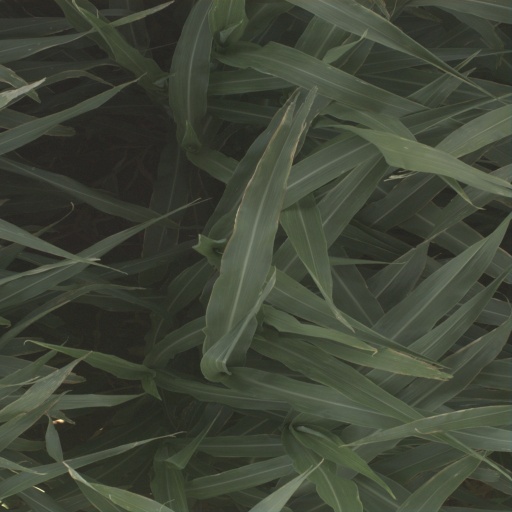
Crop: sorghum